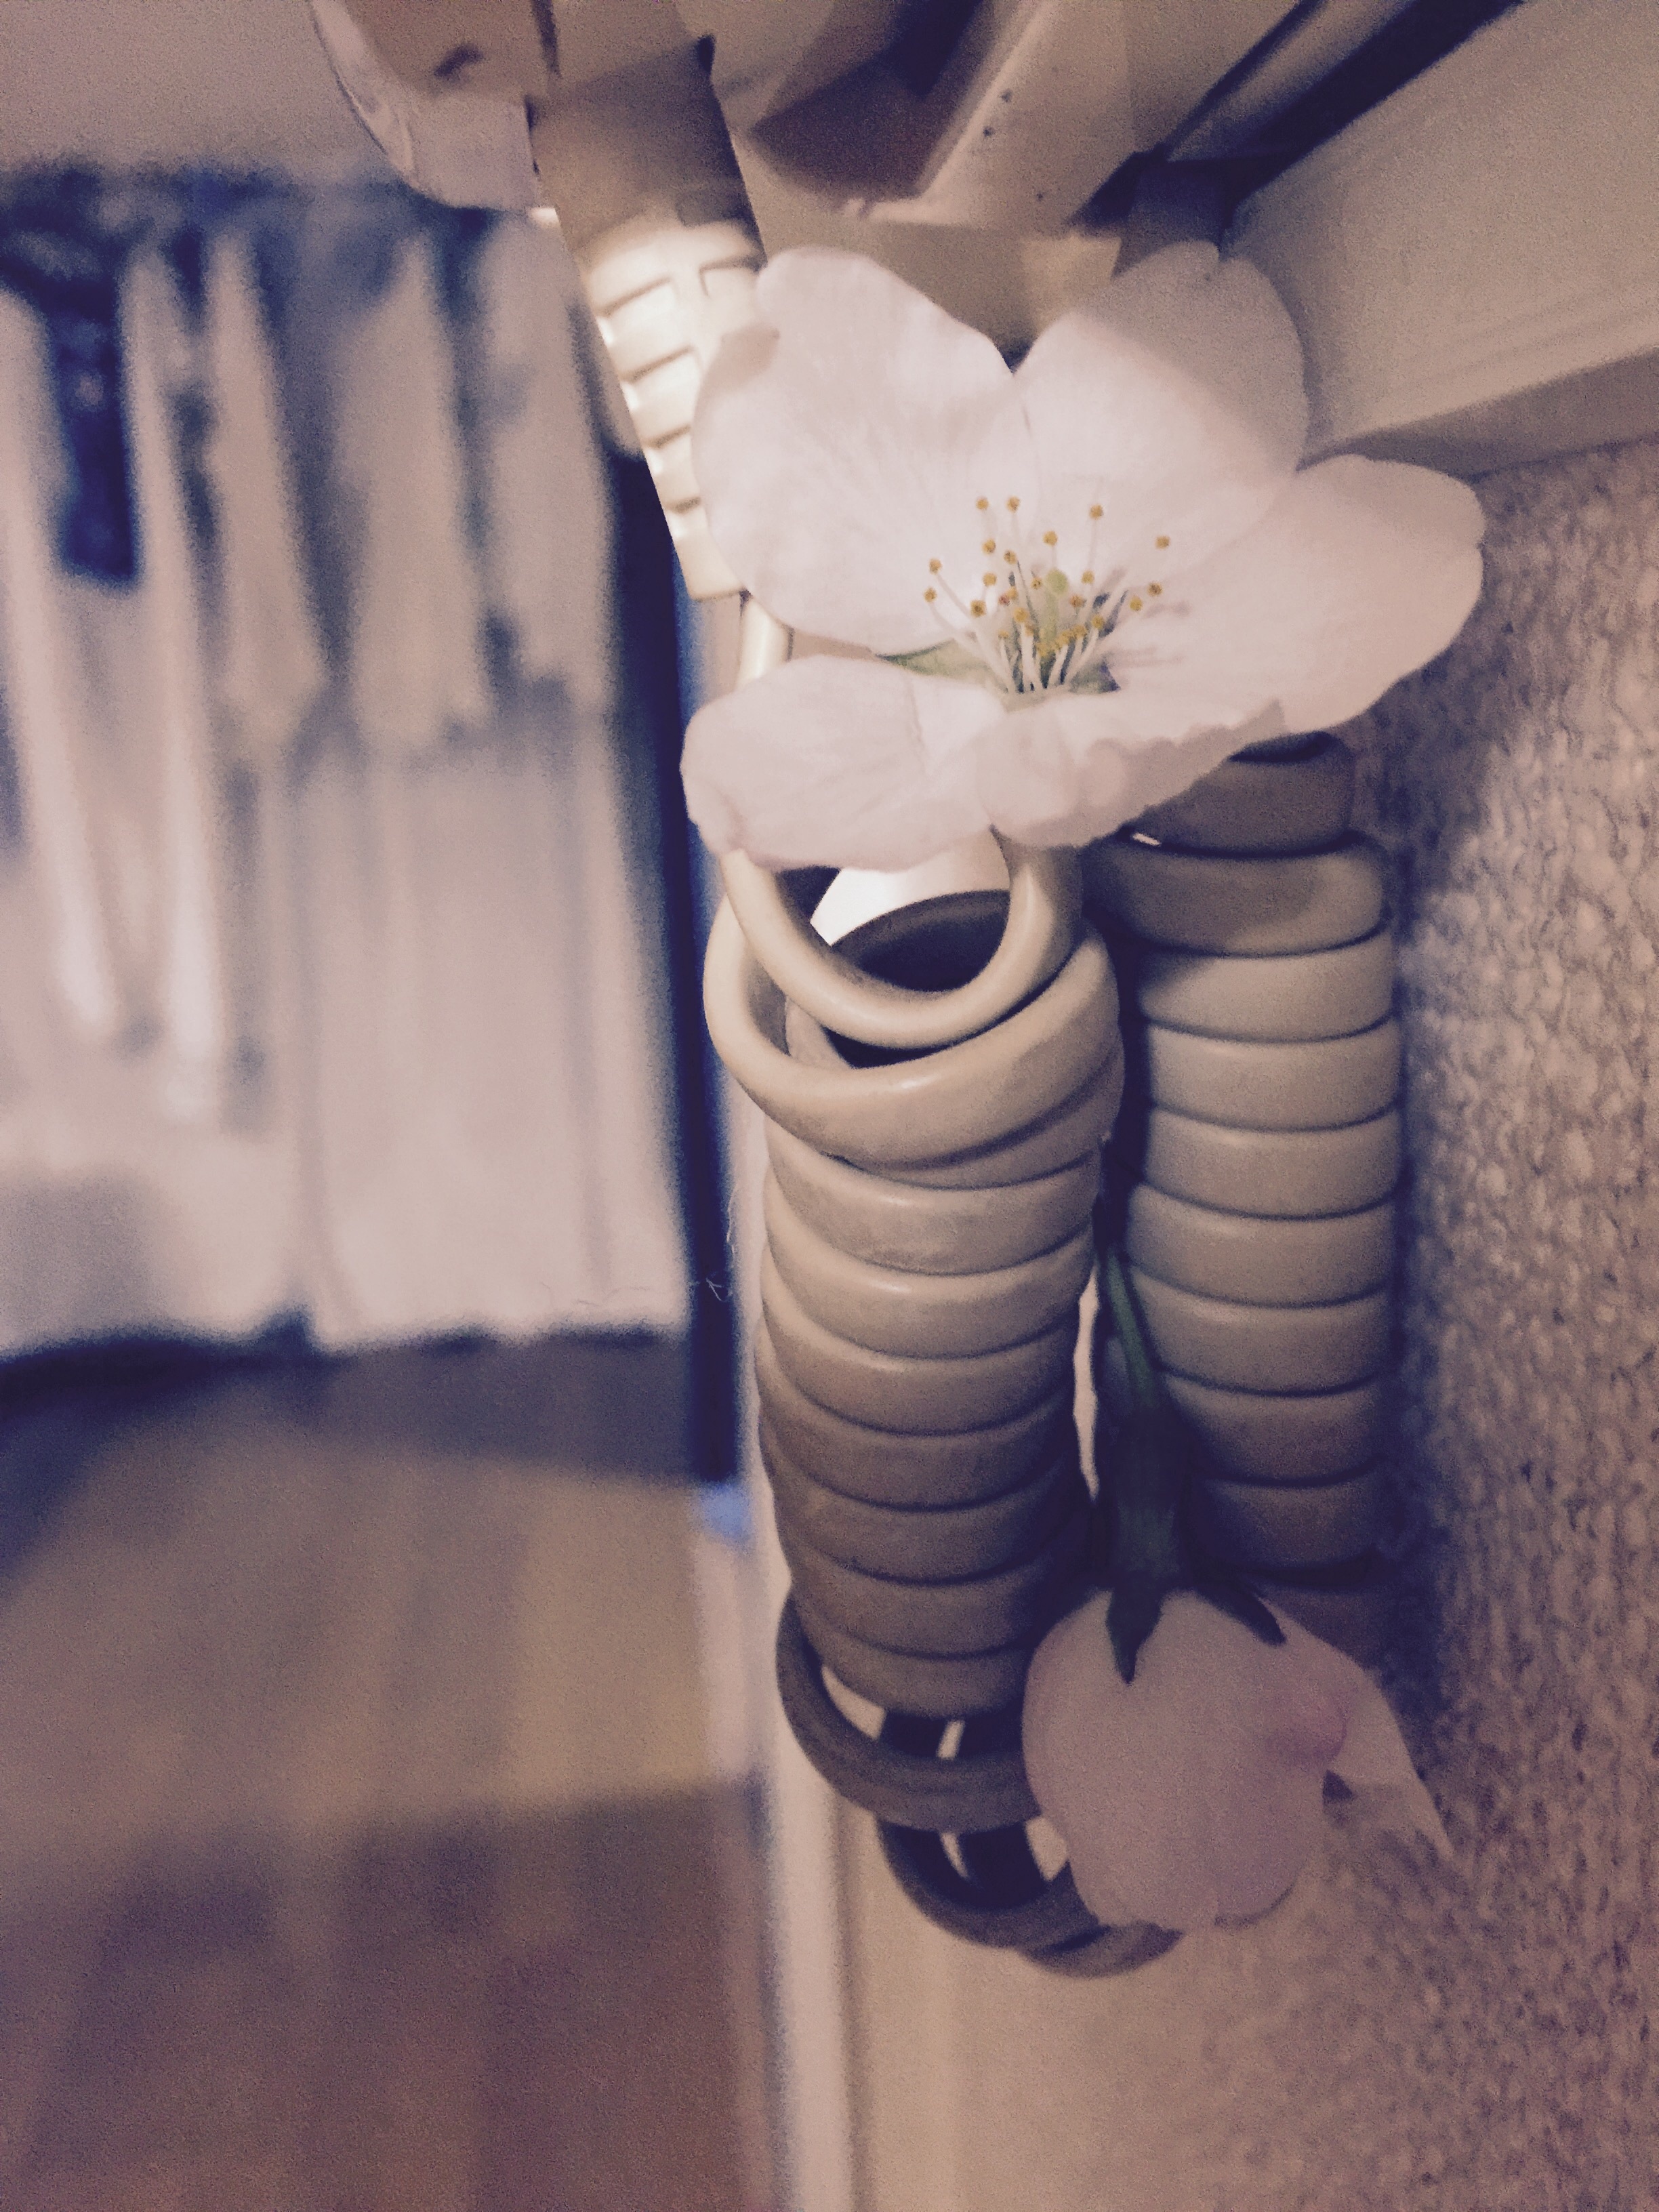
hand, white, flower, wall, wire, spring, color, blue, lighting, toy, art, dress, photograph, skin, image